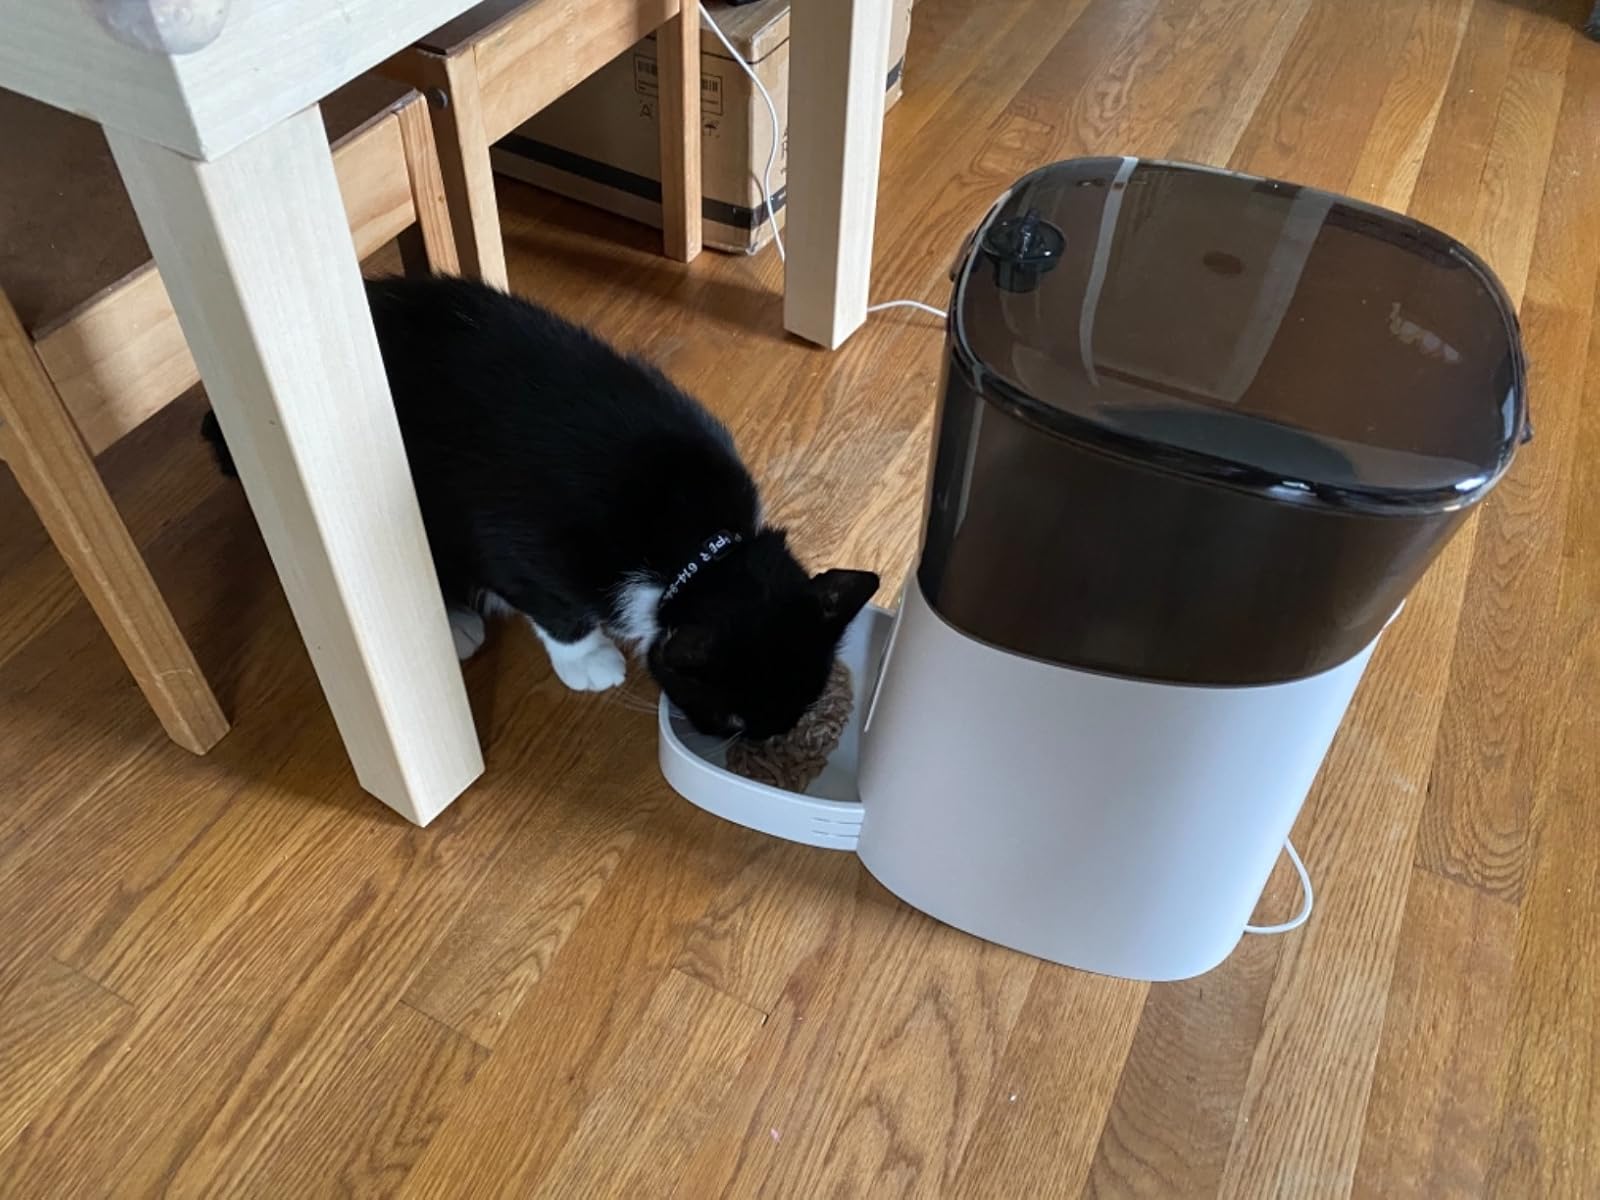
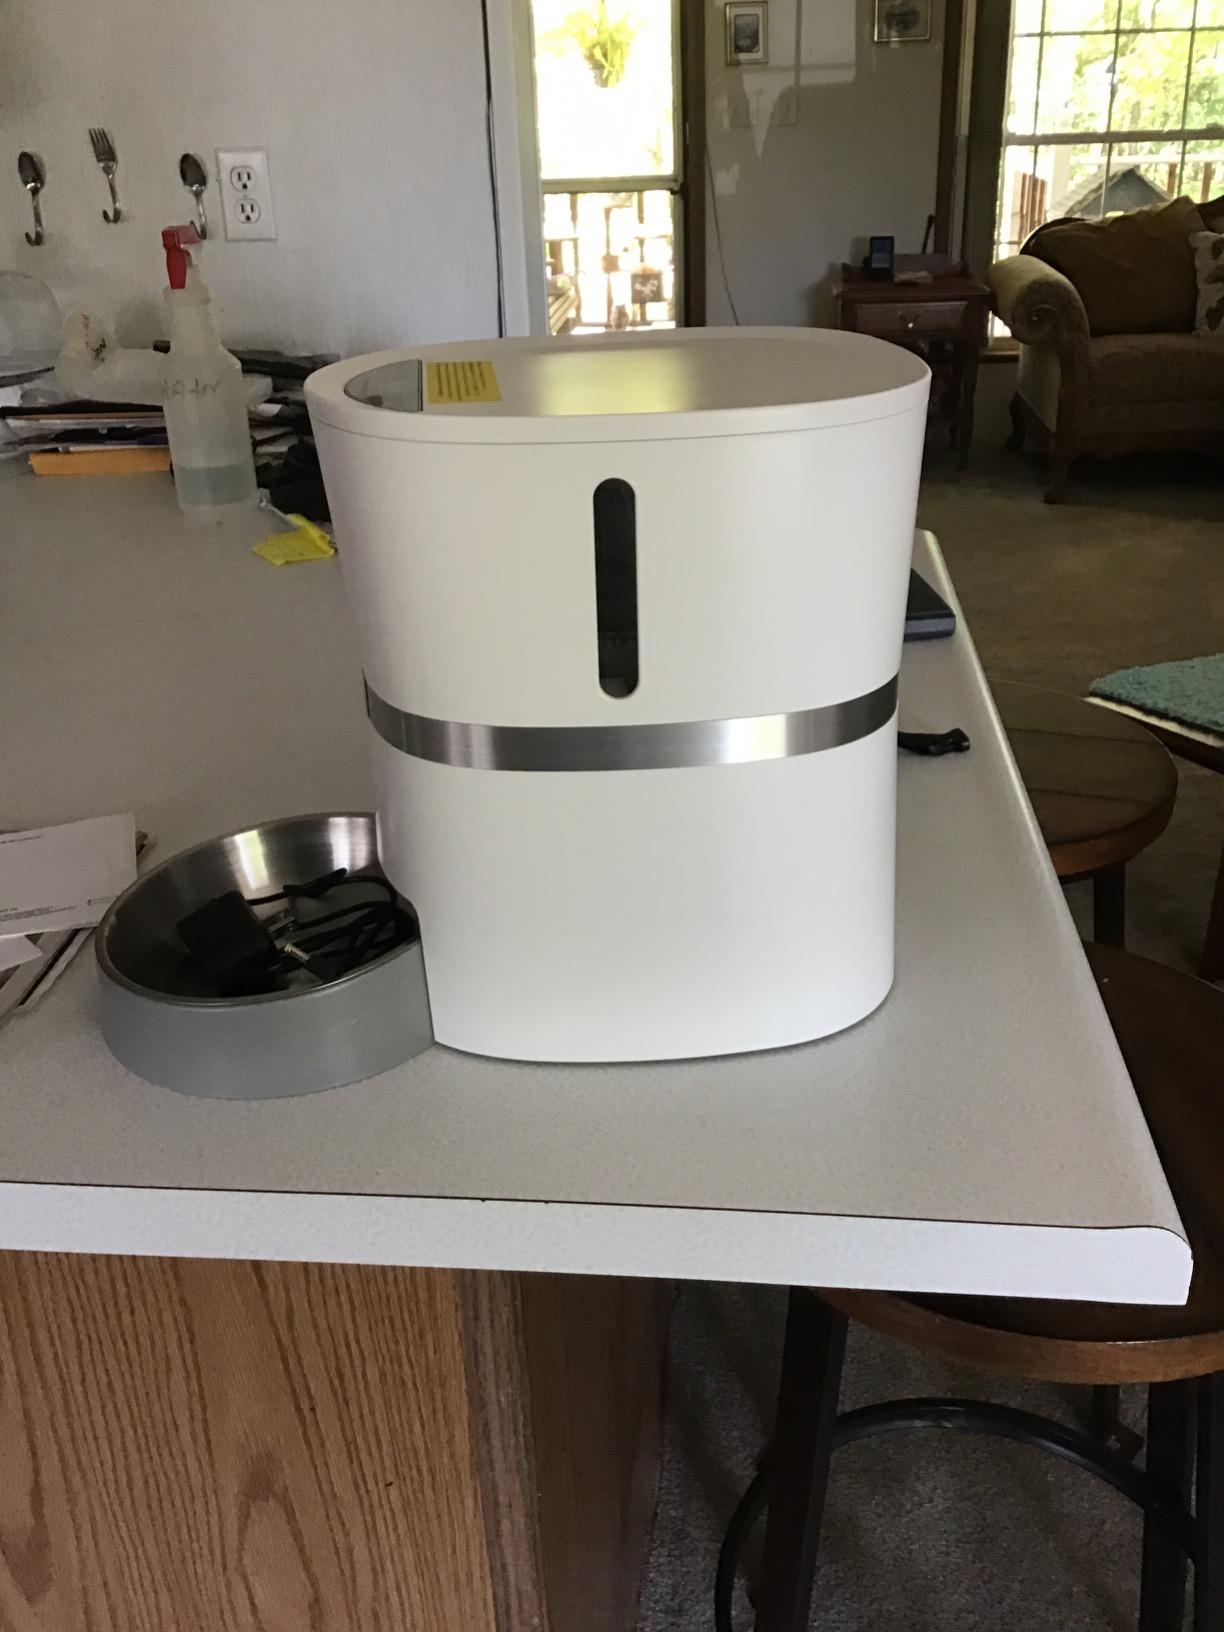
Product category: items_feeder
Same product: no